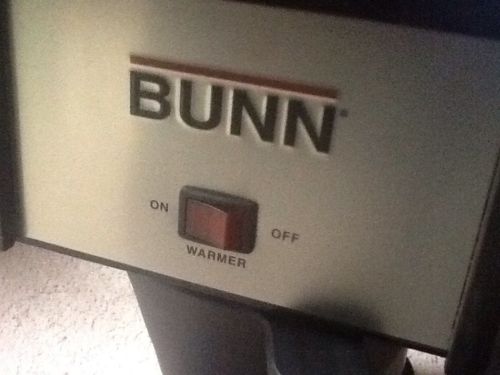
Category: coffee maker